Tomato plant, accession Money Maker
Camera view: bottom (45 deg); turntable rotation: 210 degrees
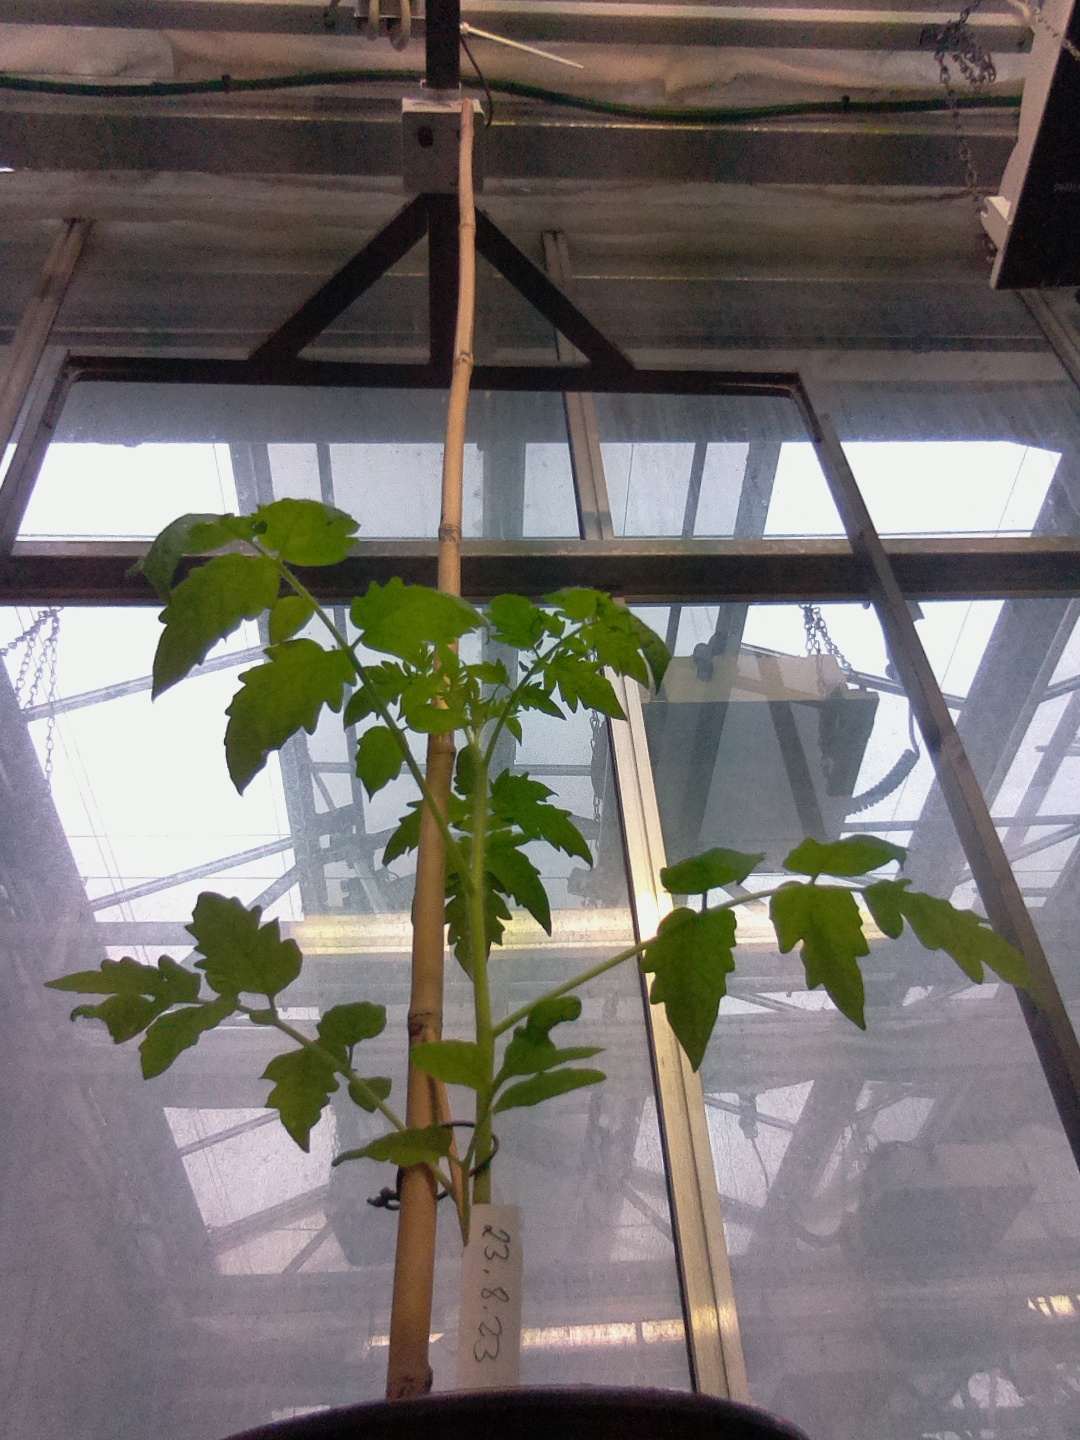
BBCH growth stage 14: 8 of true leaves visible